John DeLorean

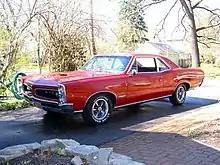
The Pontiac GTO was designed by DeLorean

DeLorean became widely known at Pontiac for the Pontiac GTO, a muscle car named after the Ferrari 250 GTO. The Pontiac brand reached third place in annual industry sales in the United States. To highlight the brand's performance emphasis, the GTO debuted as a Tempest/LeMans option package with a larger and more powerful engine in 1964. This marked the beginning of Pontiac's renaissance as GM's performance division instead of its previous position with no clear brand identity. The car and its popularity continued to grow in the following years. DeLorean received almost total credit for its success—its conception, engineering, and marketing—and was rewarded with a 1965 promotion to head of the Pontiac division.